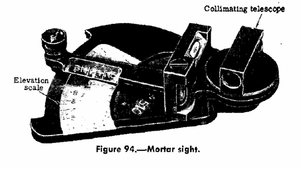
Organe de visée du mortier Type 99 de 81 mm japonais
Le mortier Type 99 81 mm était un mortier utilisé par l'Armée impériale japonaise durant la Seconde Guerre mondiale. Cette pièce d'artillerie était une copie du mortier français Stokes-Brandt Mle 27/31, à l'instar du mortier américain M1 de 81 mm. Le mortier Type 99 de 81 mm diffère du mortier d'infanterie Type 97 81 mm par un tube plus court et un système de mise à feu différent. La désignation Type 99 indique que cette pièce d'artillerie a été acceptée par l'Armée en l'an 2599 du calendrier japonais, soit 1939 de notre calendrier grégorien.